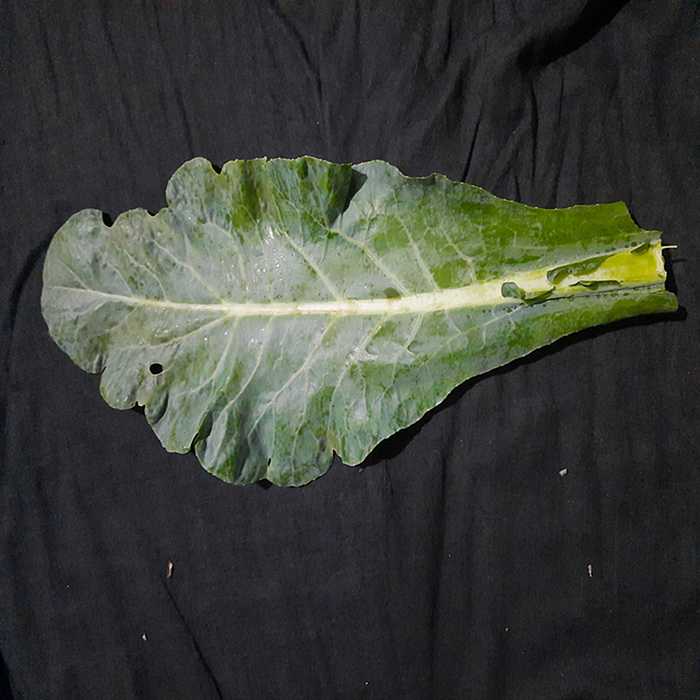
Plant: Cauliflower
Label: Fresh leaf